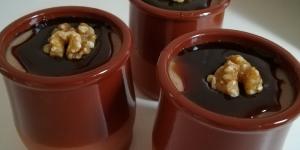
crema de galletas maria sin nata